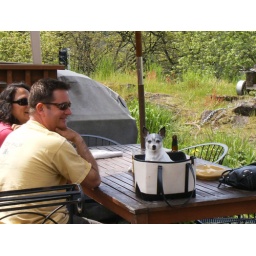
cute dog in bag at the still